St. Ignatius Church (Baltimore)

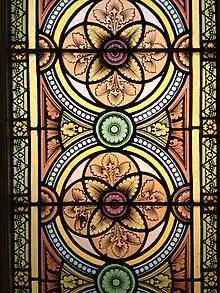
Stained Glass windows from 1870 in Saint Ignatius Church

St. Ignatius Church was built by Louis L. Long, a prominent Baltimore architect, from 1853 to 1856 with the assistance of Henry Hamilton Pittar. The building is in the Italianate style featuring Ionic columns, heavy modillioned cornicing and a broken pediment. The base of the building is rusticated while the rest of the exterior is brick with tall, frosted glass arched windows along with blank brick arches. The top of the church is adorned with a golden cross.